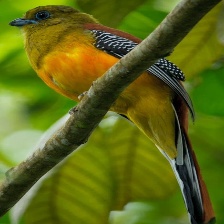
Species: ORANGE BREASTED TROGON
Scientific name: HARPACTES ORESKIOS